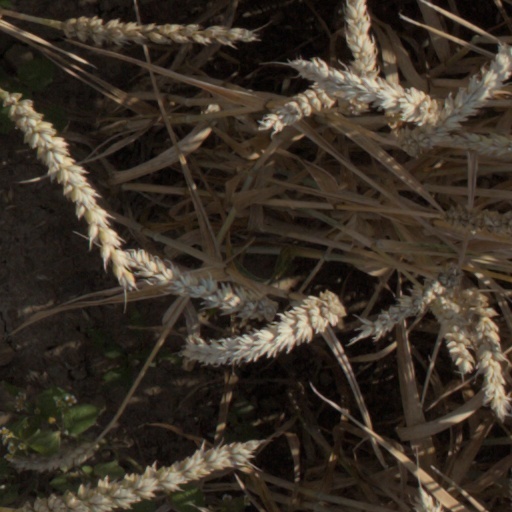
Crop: wheat